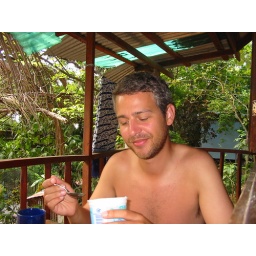
Breakfast on the Balcony of our cottage, surrounded by trees and noisy capuchin monkeys